Poniatowski

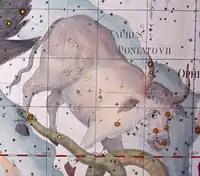
Taurus Poniatovii – a constellation created by Marcin Odlanicki Poczobutt in 1777 to honor Stanislaus Augustus Poniatowski, last King of Poland

Nowadays, there are still Poniatowscy living in Poland, France, Mexico, Italy, Russia, the United States, Germany, and many other countries in the world.